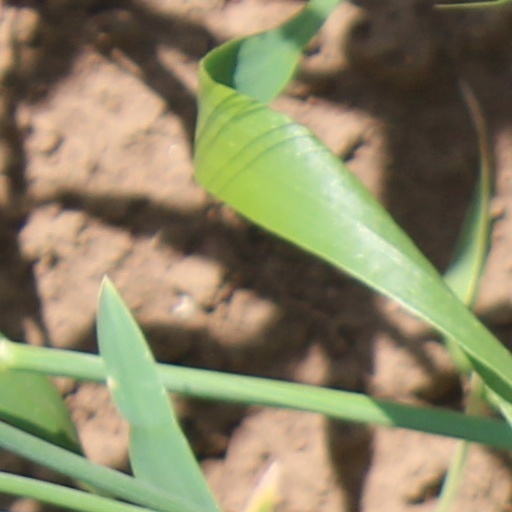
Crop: wheat